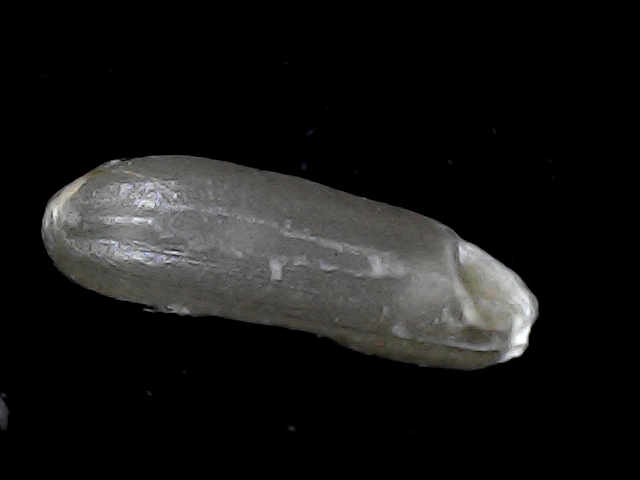
Rice variety: BD70